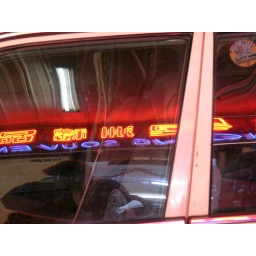
reflection in car window